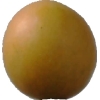
Label: cherry_wax